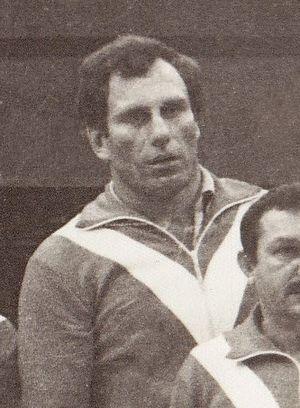
Nikolai Balboshin est un lutteur soviétique né le 8 juin 1949 à Potsdam.